The Gaelic King

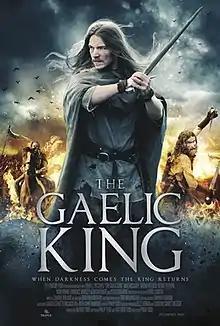

The Gaelic King is a 2017 British historical fantasy film, set in the Scottish dark ages. It stars Jake McGarry in the lead role, with Philip Todd directing.